Cow Marsh Old School Baptist Church

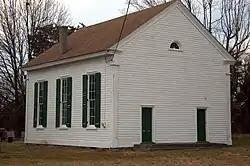

Cow Marsh Old School Baptist Church, also known as Mount Moriah Baptist Church, is a historic Baptist church near Sandtown, Kent County, Delaware. It was built in 1872, and is a simple one-story, rectangular frame building. It is sheathed in clapboard, has a low gable roof, and features corner pilasters.